Steve Scully

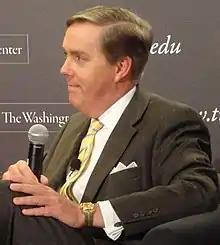
Scully in 2012

Steven L. Scully (born September 17, 1960) is an American broadcast journalist. He is the host of "The Briefing with Steve Scully" on SiriusXM POTUS 124 and contributor to Hill.com & Senior Vice President at the Bipartisan Policy Center. In July 2024, he was named a Senior Fellow at the University of Southern California (USC) Annenberg School for Communication and Journalism - Center on Communications Leadership and Policy. In January 2025 he also joined the Former Members of Congress as a Senior Fellow, working to bridge the political divide in Washington within Congress. He is the former C-SPAN Political Editor, as well as former host and producer for its morning call-in show "Washington Journal", "Washington Today" on C-SPAN Radio and "The Weekly", C-SPAN's podcast.